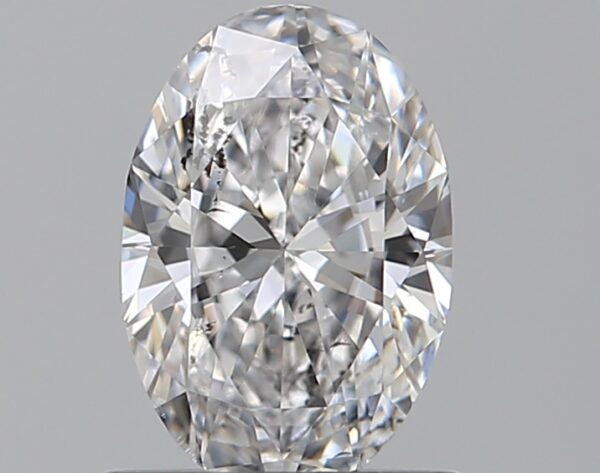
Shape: oval
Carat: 0.7
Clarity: SI2
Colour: D
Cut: EX
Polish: EX
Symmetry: VG
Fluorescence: M
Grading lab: GIA
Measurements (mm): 7.24 x 4.86 x 2.92